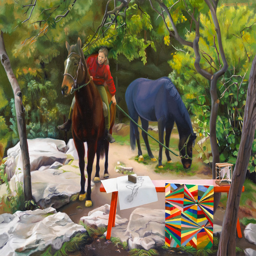
leading a horse to art